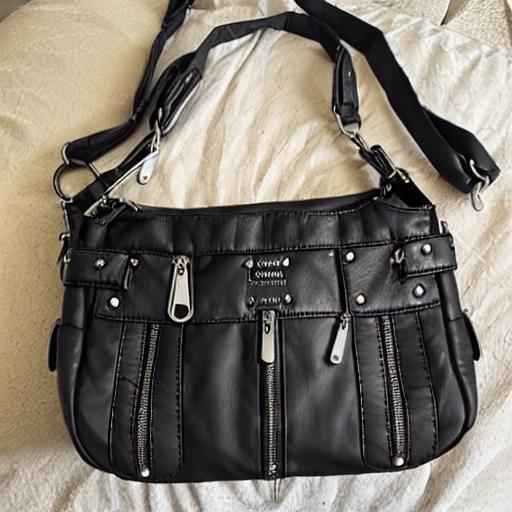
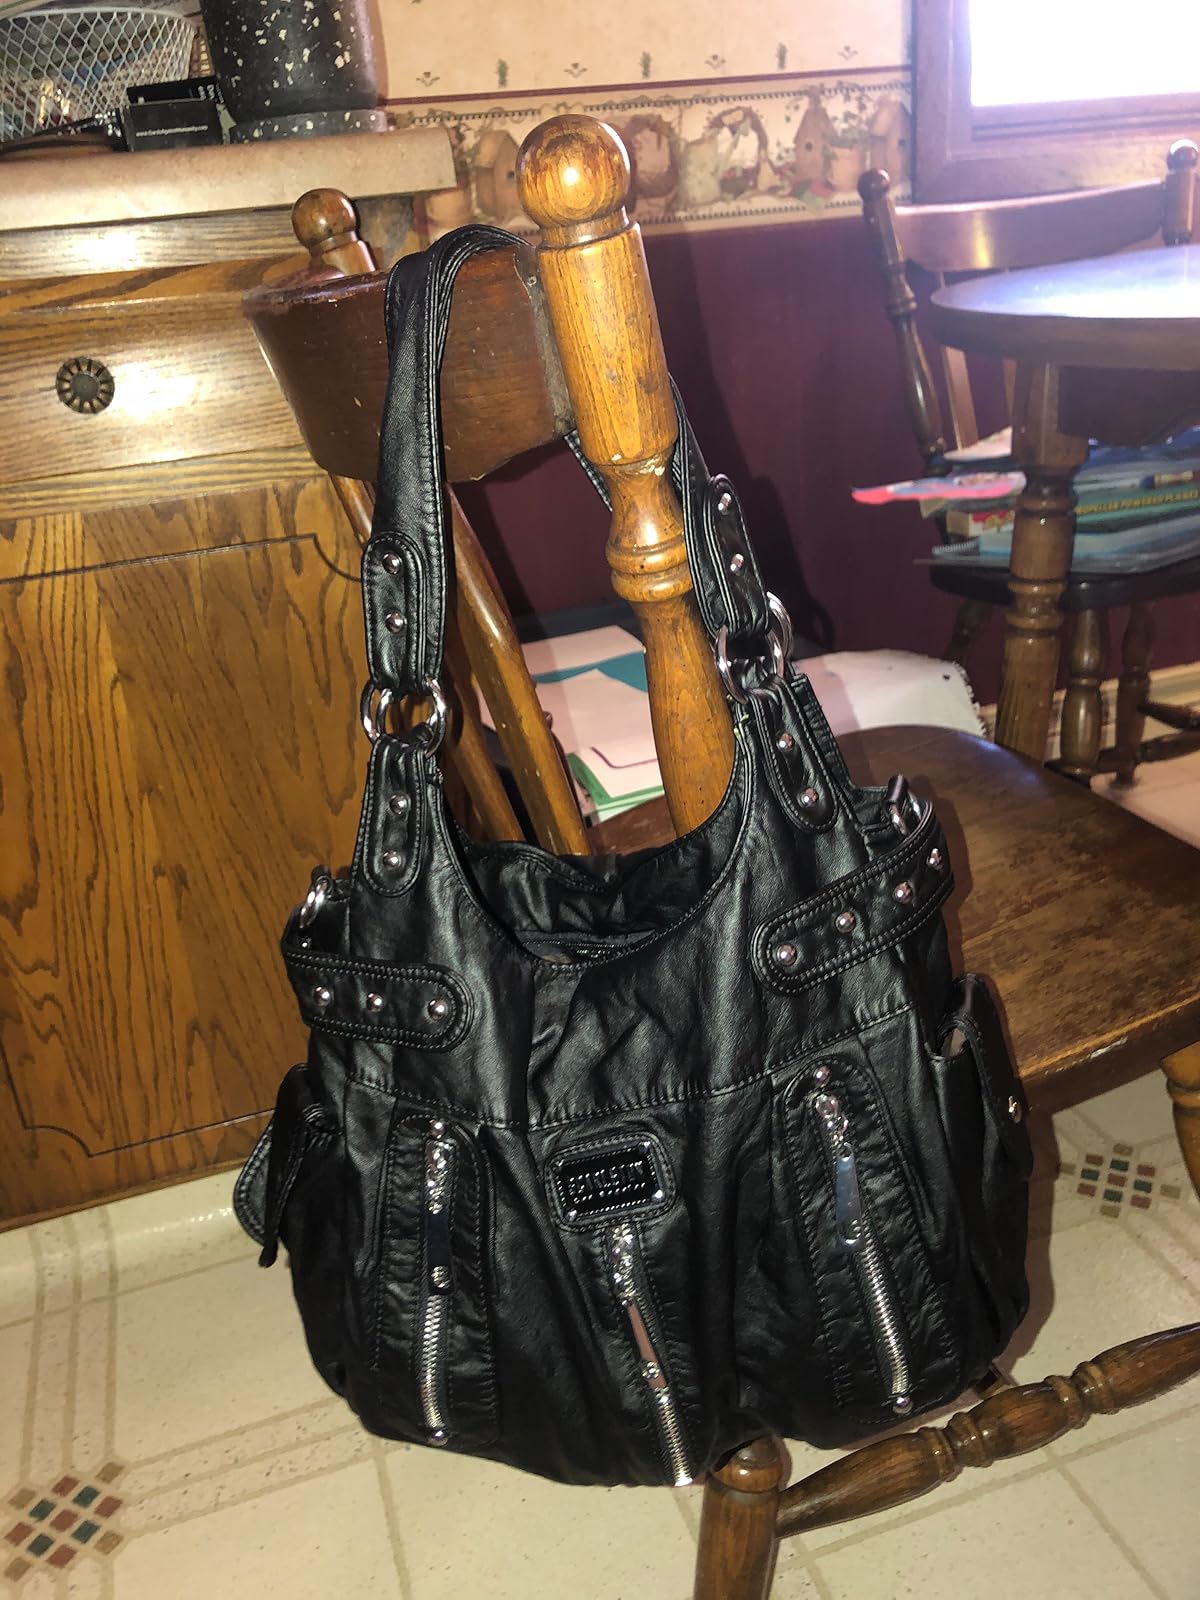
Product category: accessories_handbag
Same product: no